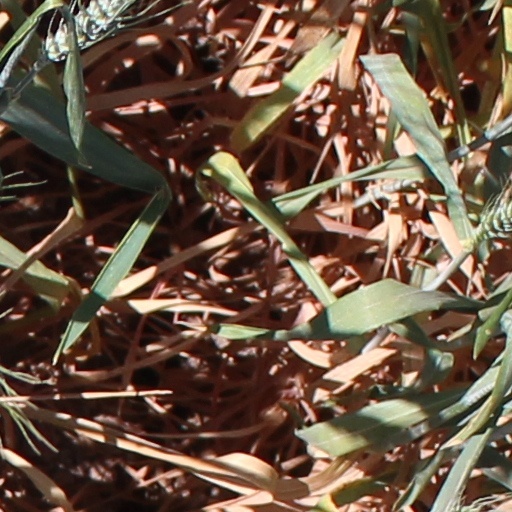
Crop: wheat